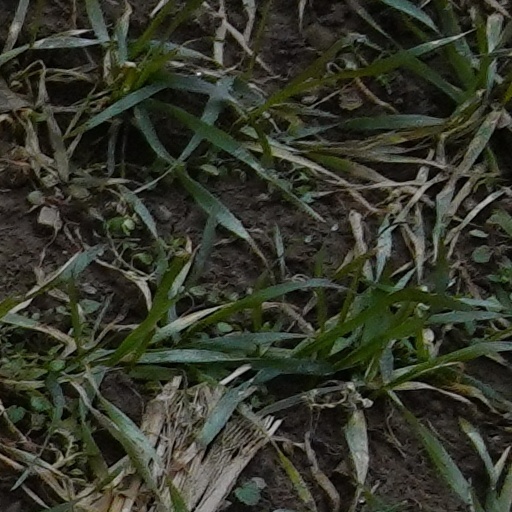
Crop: wheat